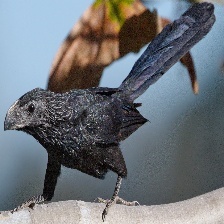
Species: GROVED BILLED ANI
Scientific name: CROTOPHAGA SULCIROSTRIS